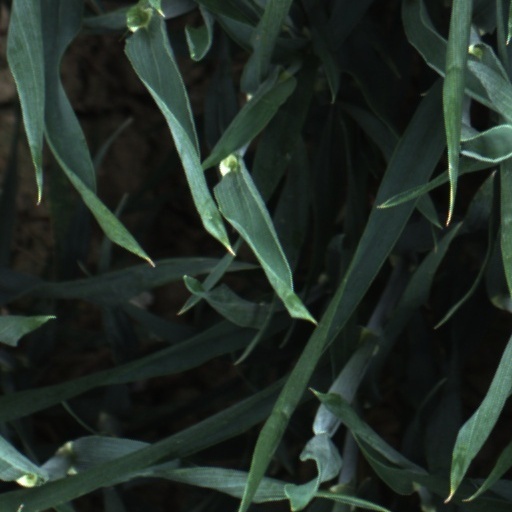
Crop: wheat